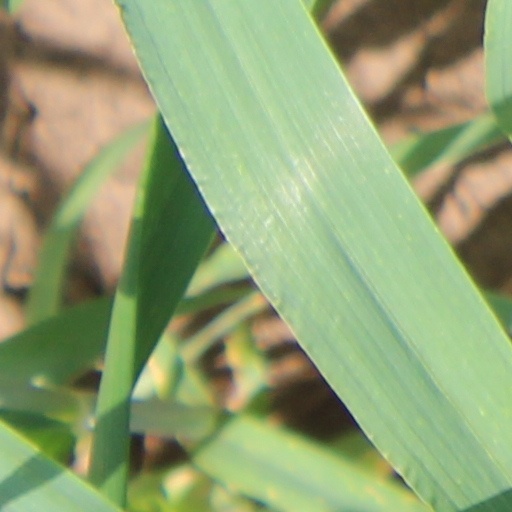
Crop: wheat